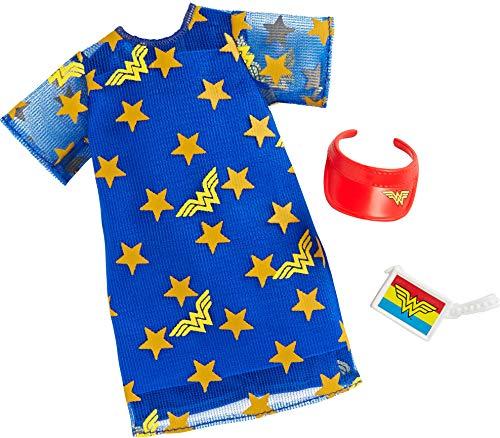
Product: Barbie Complete Looks Wonder Woman Fashion FXK83
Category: Toys & Games | Dolls & Accessories | Playsets
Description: You can be anything with Barbie.
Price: $4.99
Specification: ProductDimensions:9x1x4.5inches|ItemWeight:1.92ounces|ShippingWeight:2.4ounces(Viewshippingratesandpolicies)|ASIN:B07DQ32D2H|Itemmodelnumber:FXK83|Manufacturerrecommendedage:36months-7years